Bluefin trevally

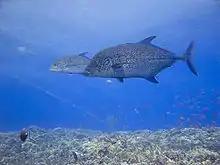
It takes 12 years for a bluefin trevally to reach 85 cm in length

The bluefin trevally reaches sexual maturity at between 30 and 40 cm in length and around 2 years in age,